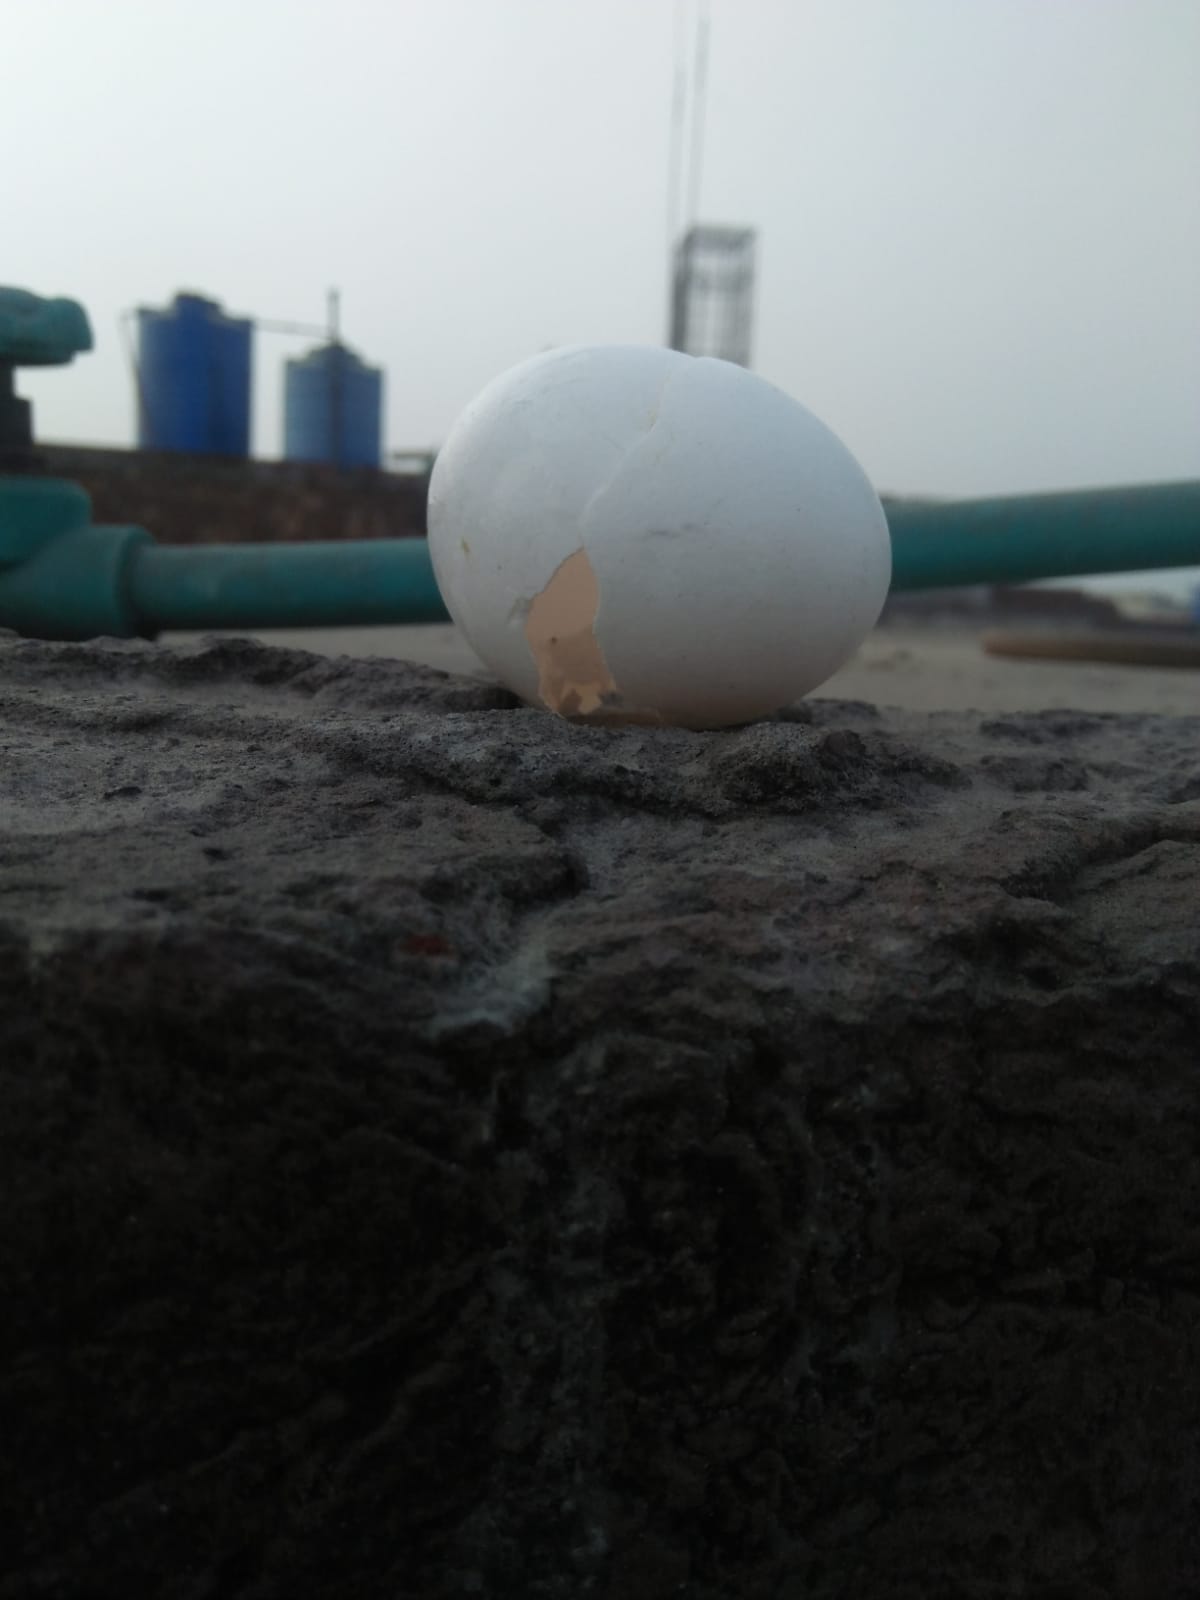
Label: eggshells